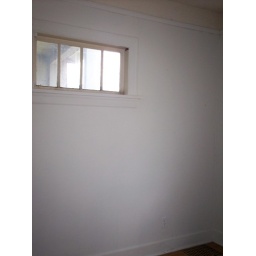
other window in front bedroom facing messy neighbours (thankfully it's high)